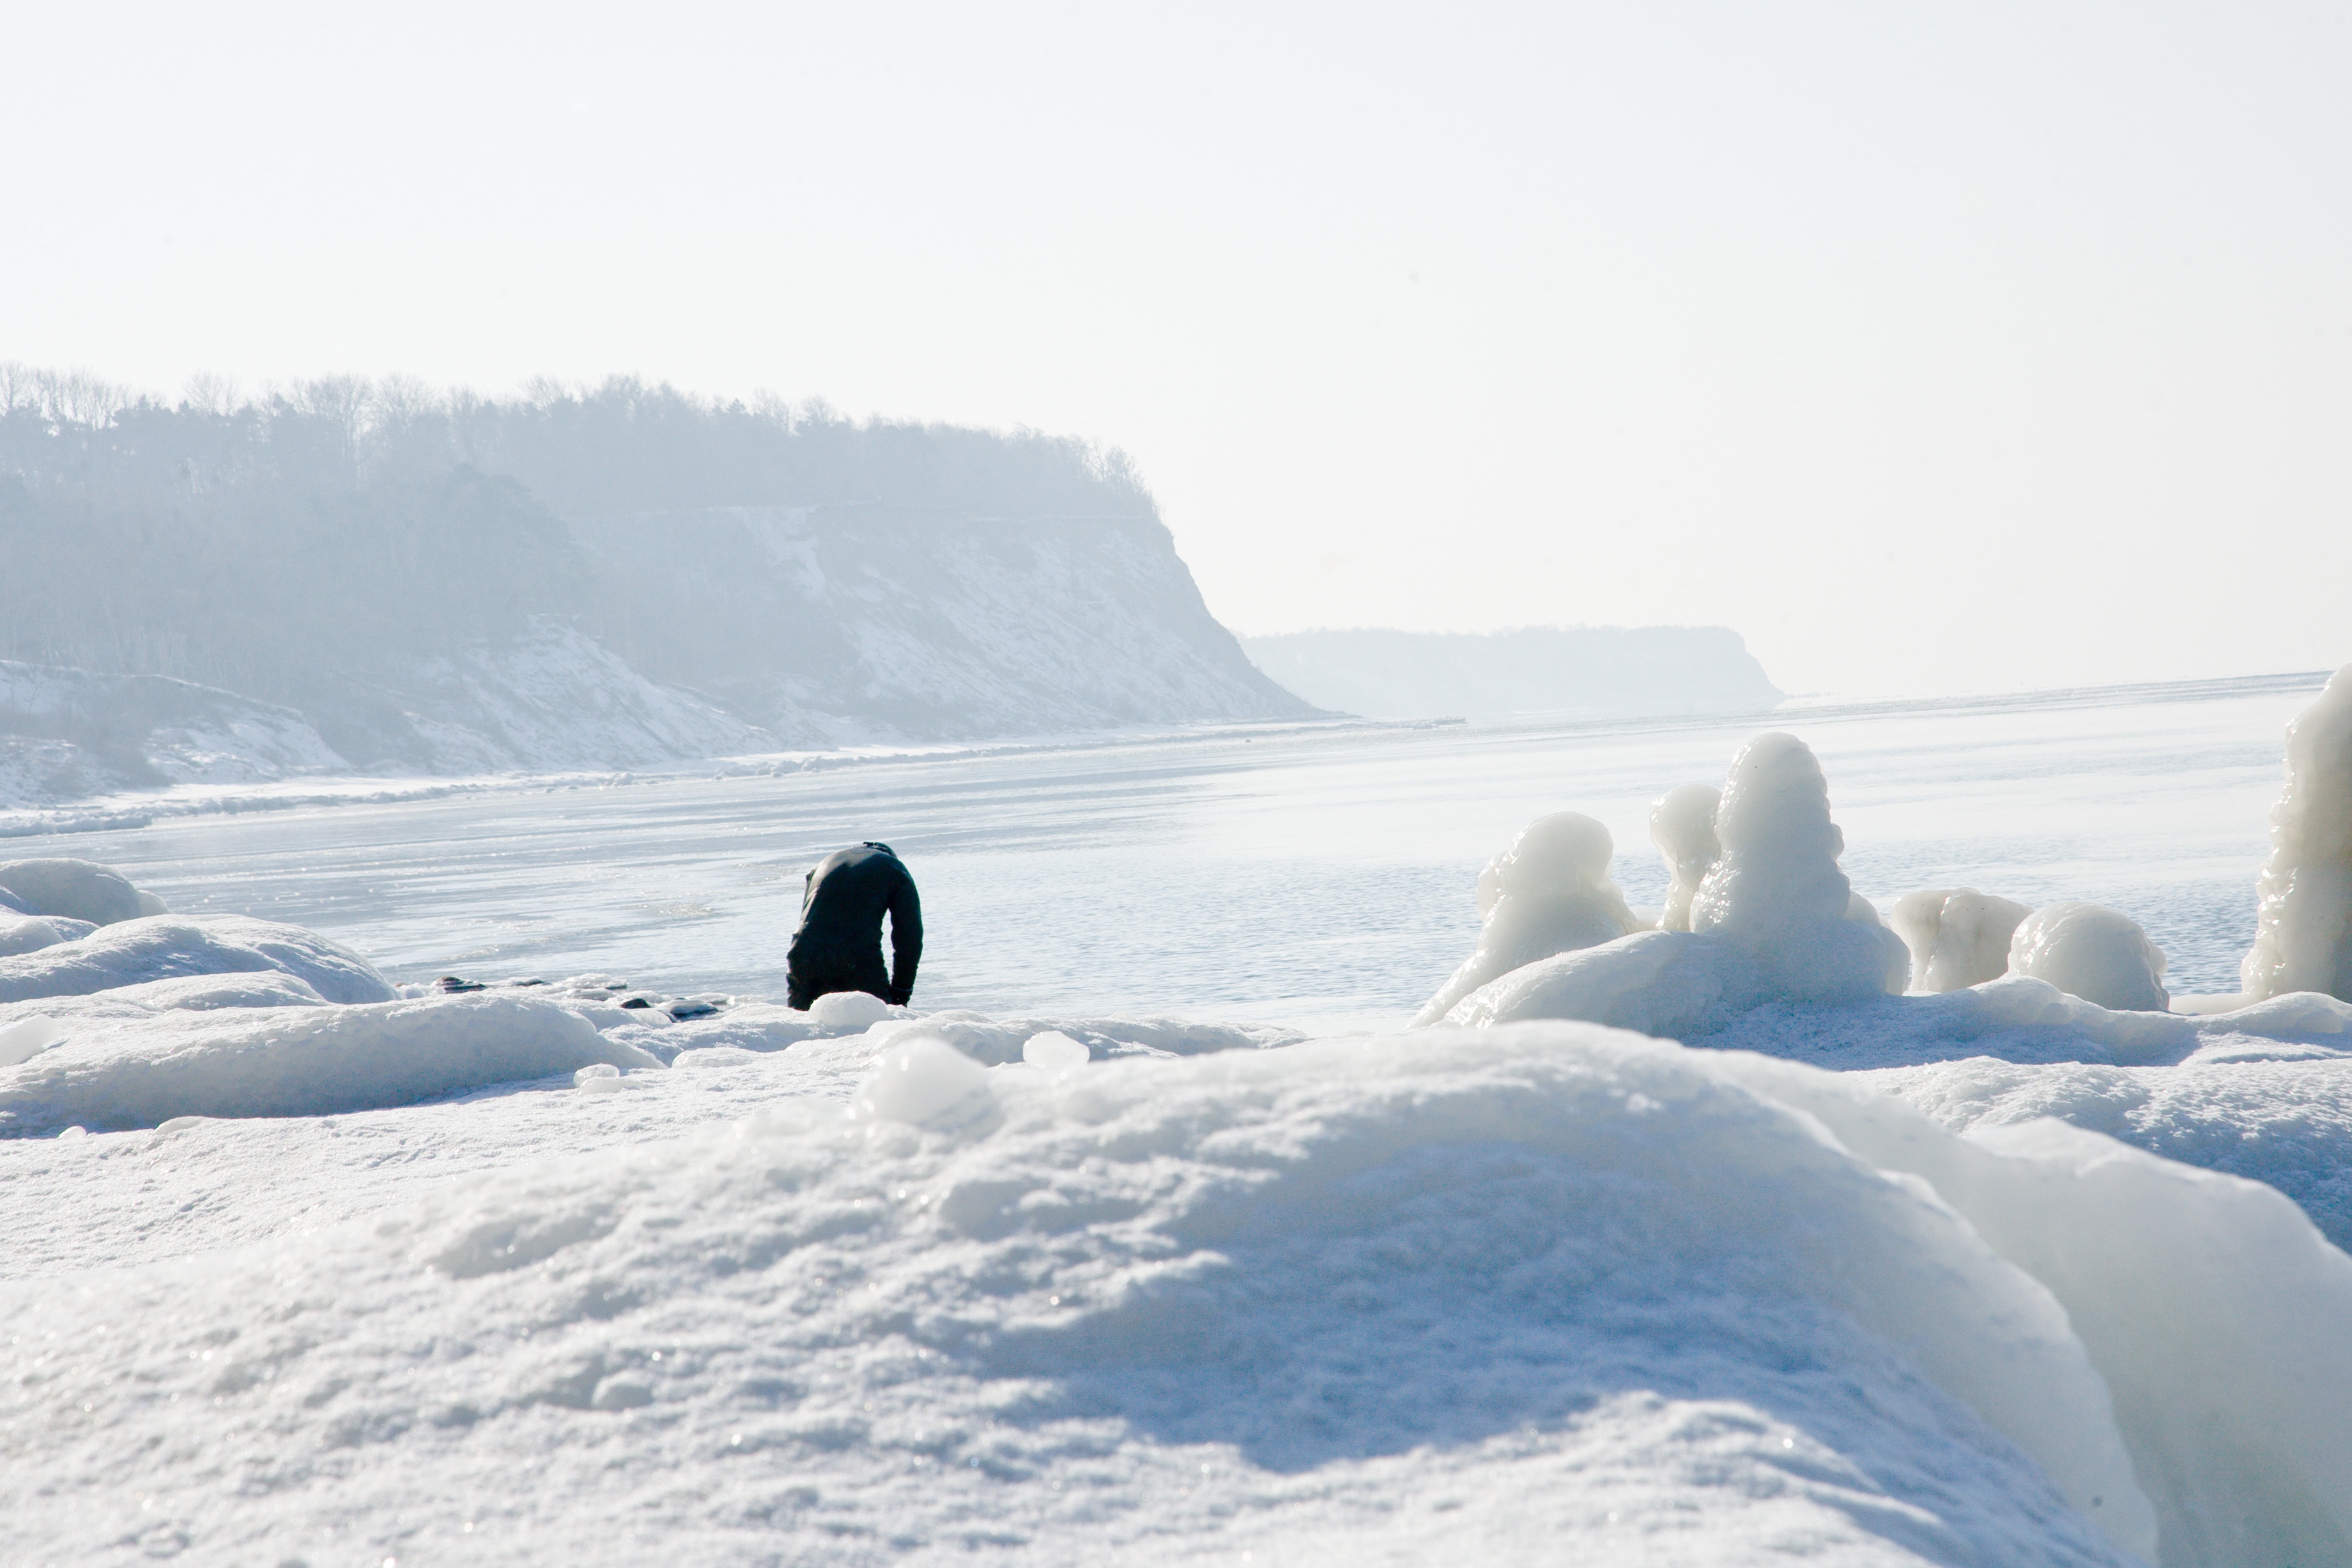
snow, winter, ice, weather, arctic, season, iceberg, blizzard, freezing, arctic ocean